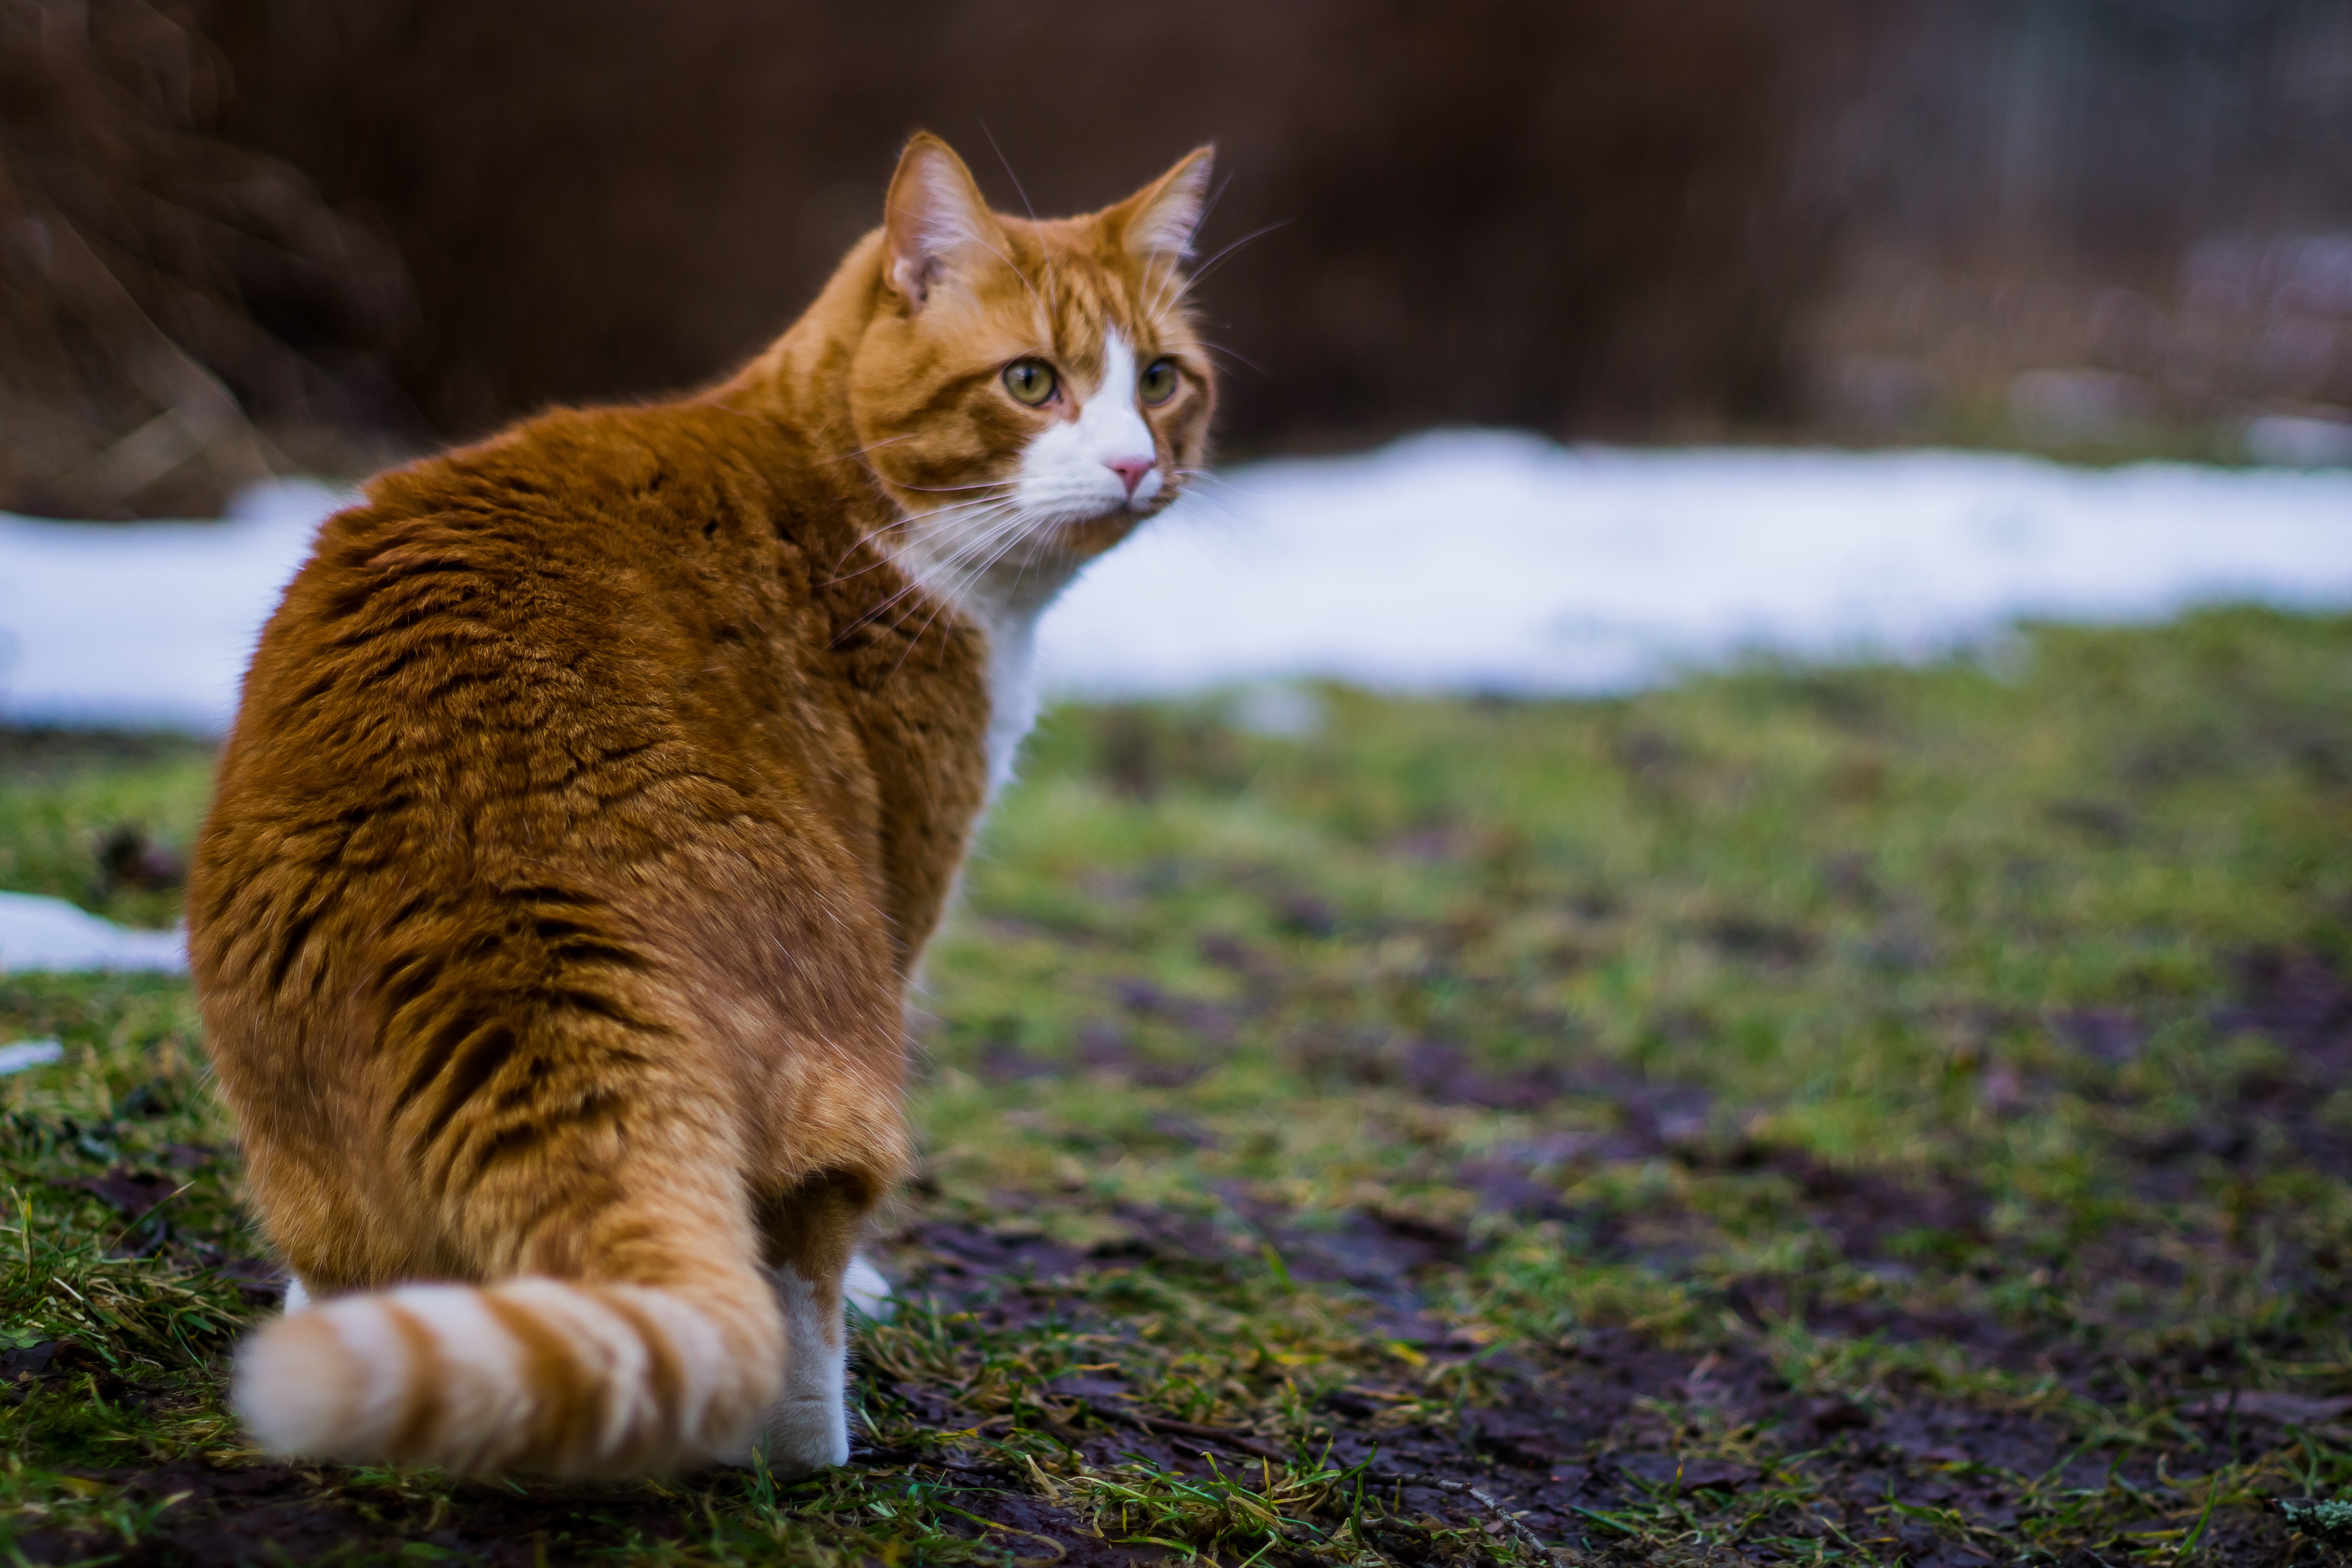
nature, animal, wildlife, orange, cat, feline, mammal, fauna, sit, whiskers, furry, vertebrate, domestic, siberian, purebred, wild cat, small to medium sized cats, cat like mammal